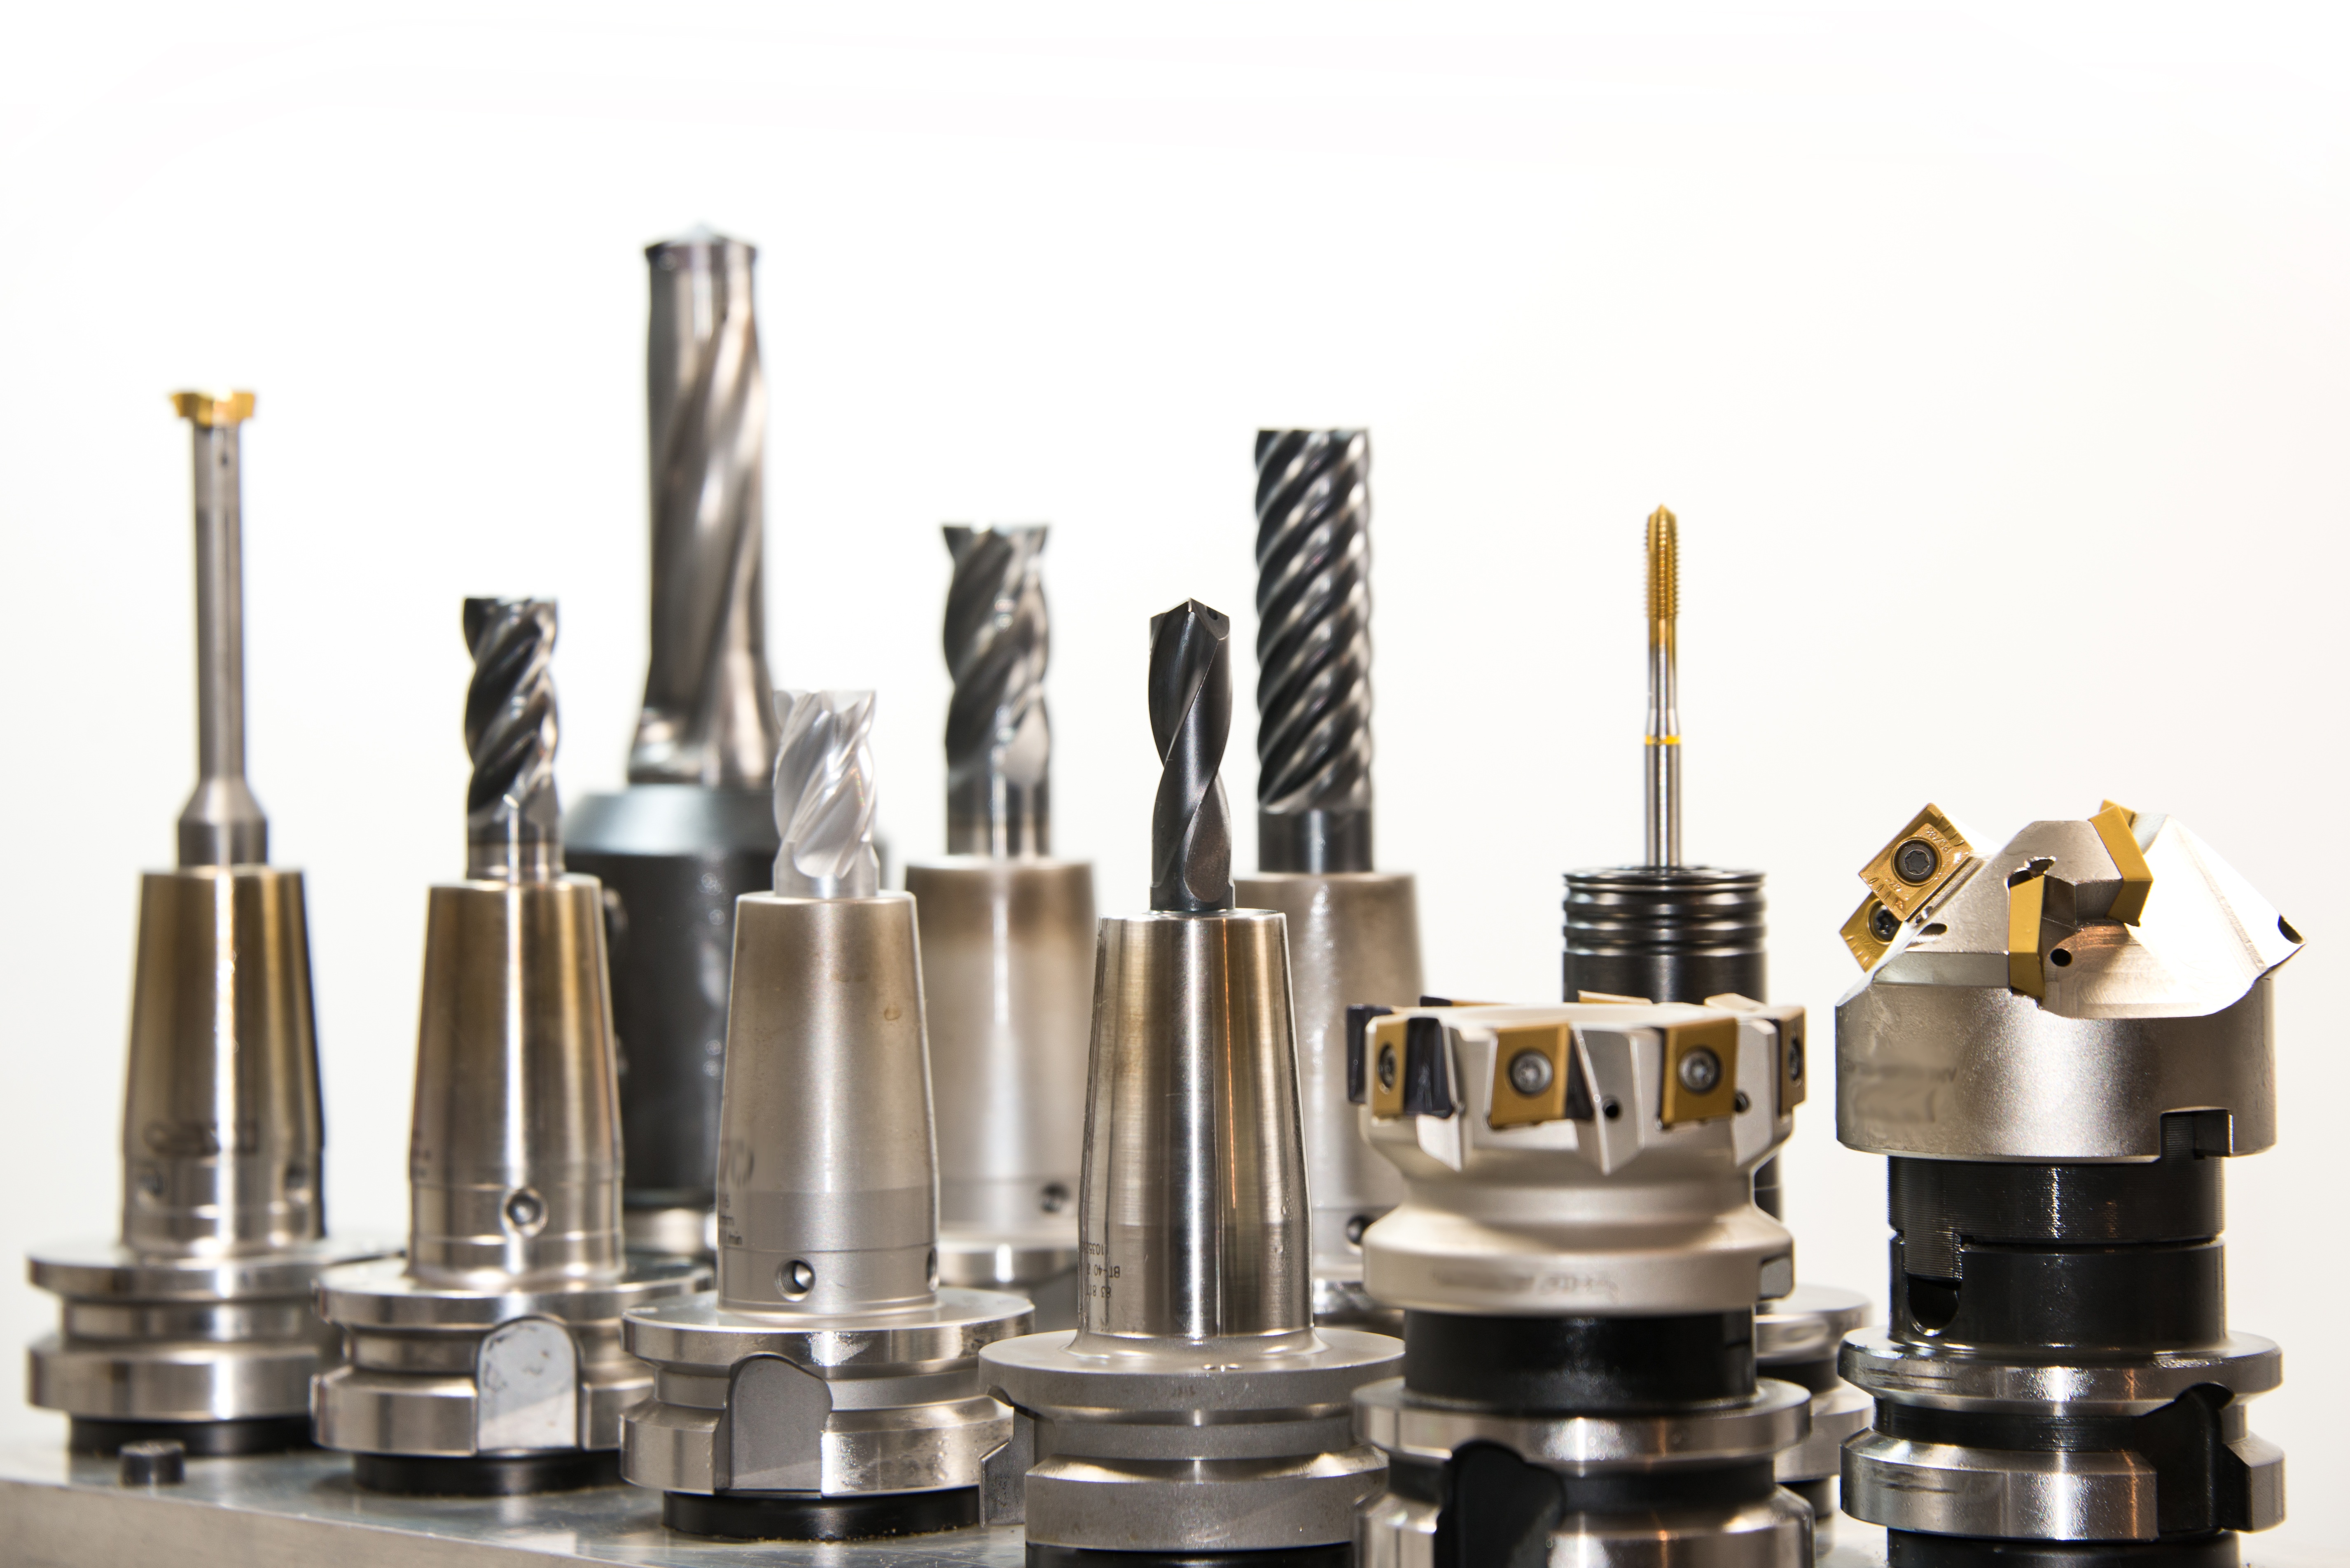
technology, tool, metal, machine, lathe, industry, lighting, drill, manufacturing, product, turn, drilling, mechanics, metalworking, machining, milling, metal construction, cnc, cnc machine, zerspahnen, cutting tools, rounding, gun accessory, milling machine, ingenieuerwesen, drilling head, drill bit set